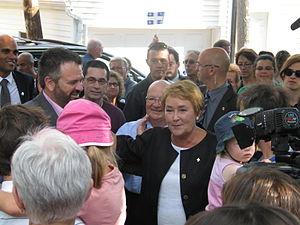
Pauline Marois participe à un événement partisan dans le quartier Limoilou de Québec à la veille de l'élection générale québécoise de 2012.
L'élection générale québécoise de 2012 a eu lieu le 4 septembre 2012. Elle a élu les députés de la 40ᵉ législature de l'Assemblée nationale du Québec.
Cet article traite des événements qui se sont produits durant l'année 2012 au Québec.